Ōsama-tachi no Viking

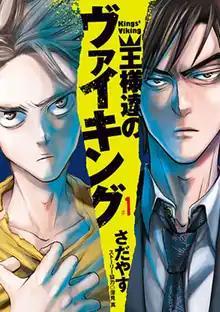
Cover of the first volume

is a Japanese manga series written and illustrated by Sadayasu, with collaboration from Makoto Fukami. It was serialized in Shogakukan's "seinen" manga magazine "Weekly Big Comic Spirits" from March 2013 to August 2019, with its chapters collected in nineteen volumes.